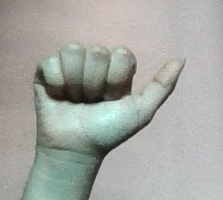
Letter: dhad